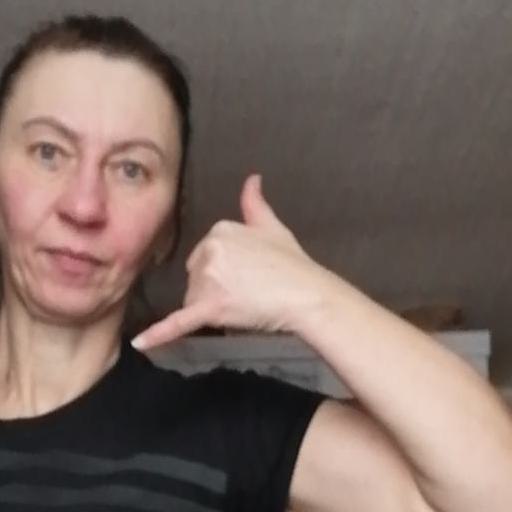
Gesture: call